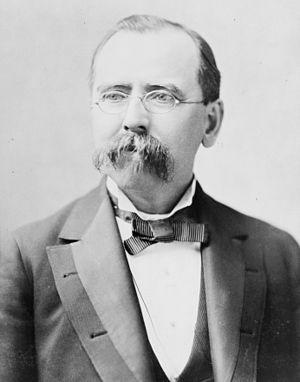
William Russell Grace est un homme d'affaires et politicien qui a été maire de New York à deux reprises en 1881-1882 et en 1885-1886. C'est le premier maire de New York de religion catholique.